John Wolcott Stewart

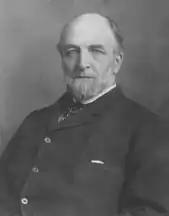

John Wolcott Stewart (November 24, 1825October 29, 1915) was an American lawyer and politician from Vermont. He served as Speaker of the Vermont House of Representatives and as the 33rd governor of Vermont before serving in the United States House of Representatives and briefly in the U.S. Senate.